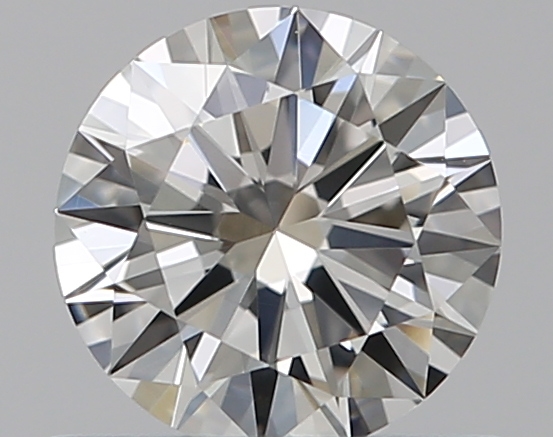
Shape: round
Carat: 0.5
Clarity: VS2
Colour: H
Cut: EX
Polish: EX
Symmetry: EX
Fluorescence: F
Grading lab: GIA
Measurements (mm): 5.18 x 5.2 x 3.06